Fairfield University

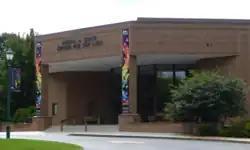
Quick Center for the Arts

The men's lacrosse team currently competes in the Colonial Athletic Association (CAA). The team has previously competed in the MAAC, GWLL, and ECAC. Since 1996, the team has won 8 Conference Regular Season Titles and 2 Conference Tournament Titles. The team has been ranked nationally over the years, and earned berths to the 2003 and 2005 NCAA Men's Lacrosse Championship tournaments. 14 players have received All-American honors over the years, and 12 players have gone on to play professionally in Major League Lacrosse (MLL).